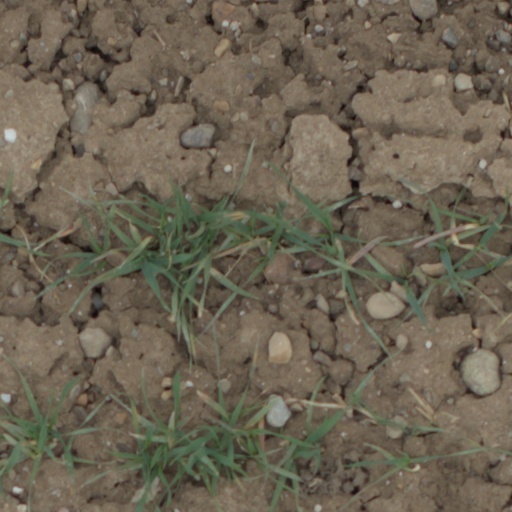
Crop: wheat